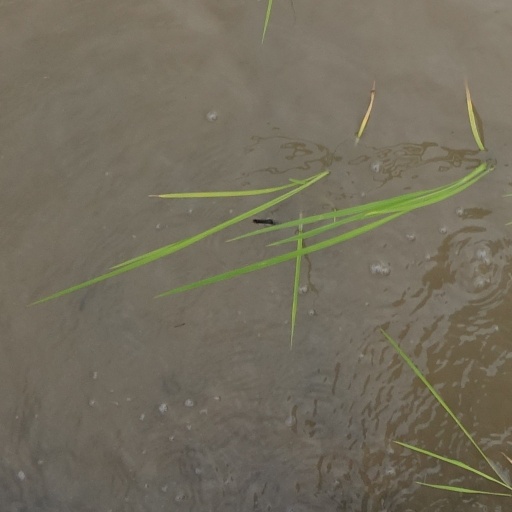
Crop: rice